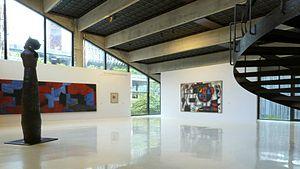
Le musée d'art contemporain de Caracas a été créé le 20 février 1973 puis inauguré à Caracas, au Venezuela, le 20 février 1974. Il est consacré aux œuvres d'artistes nés après la Seconde Guerre mondiale.